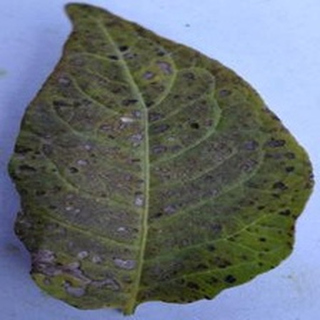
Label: potato_early_blight